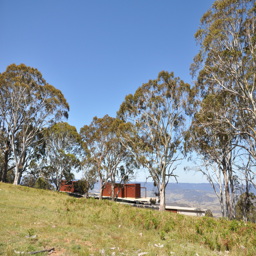
invisible house from the road side ... from here it looks like a few simple sheds